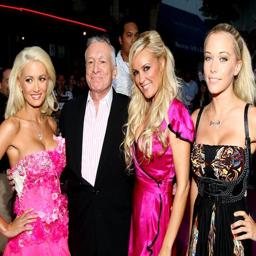
celebrity , celebrity , actor and celebrity arrive at premiere of romantic comedy film held .